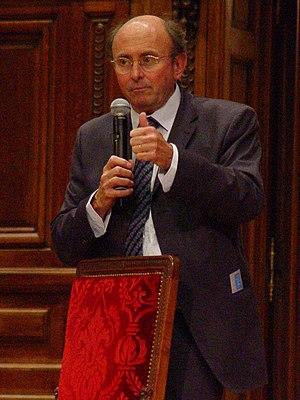
Dominique Wolton à La Sorbonne en IAMCR 2007.
La « révolution numérique » désigne le bouleversement profond des sociétés provoqué par l'essor des techniques numériques telles que l'informatique et le développement du réseau Internet.